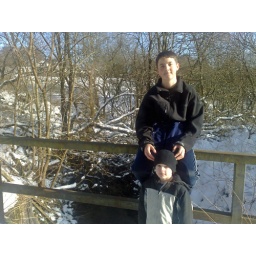
Nathan and Mike standing on the bridge over the stream at Cavendish, between the clubhouse and the sledging hill.